DDR SDRAM

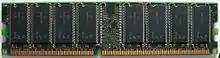
Single generic DDR memory module

In the late 1980s IBM had built DRAMs using a dual-edge clocking feature and presented their results at the International Solid-State Circuits Convention in 1990. However, it was standard DRAM, not SDRAM.